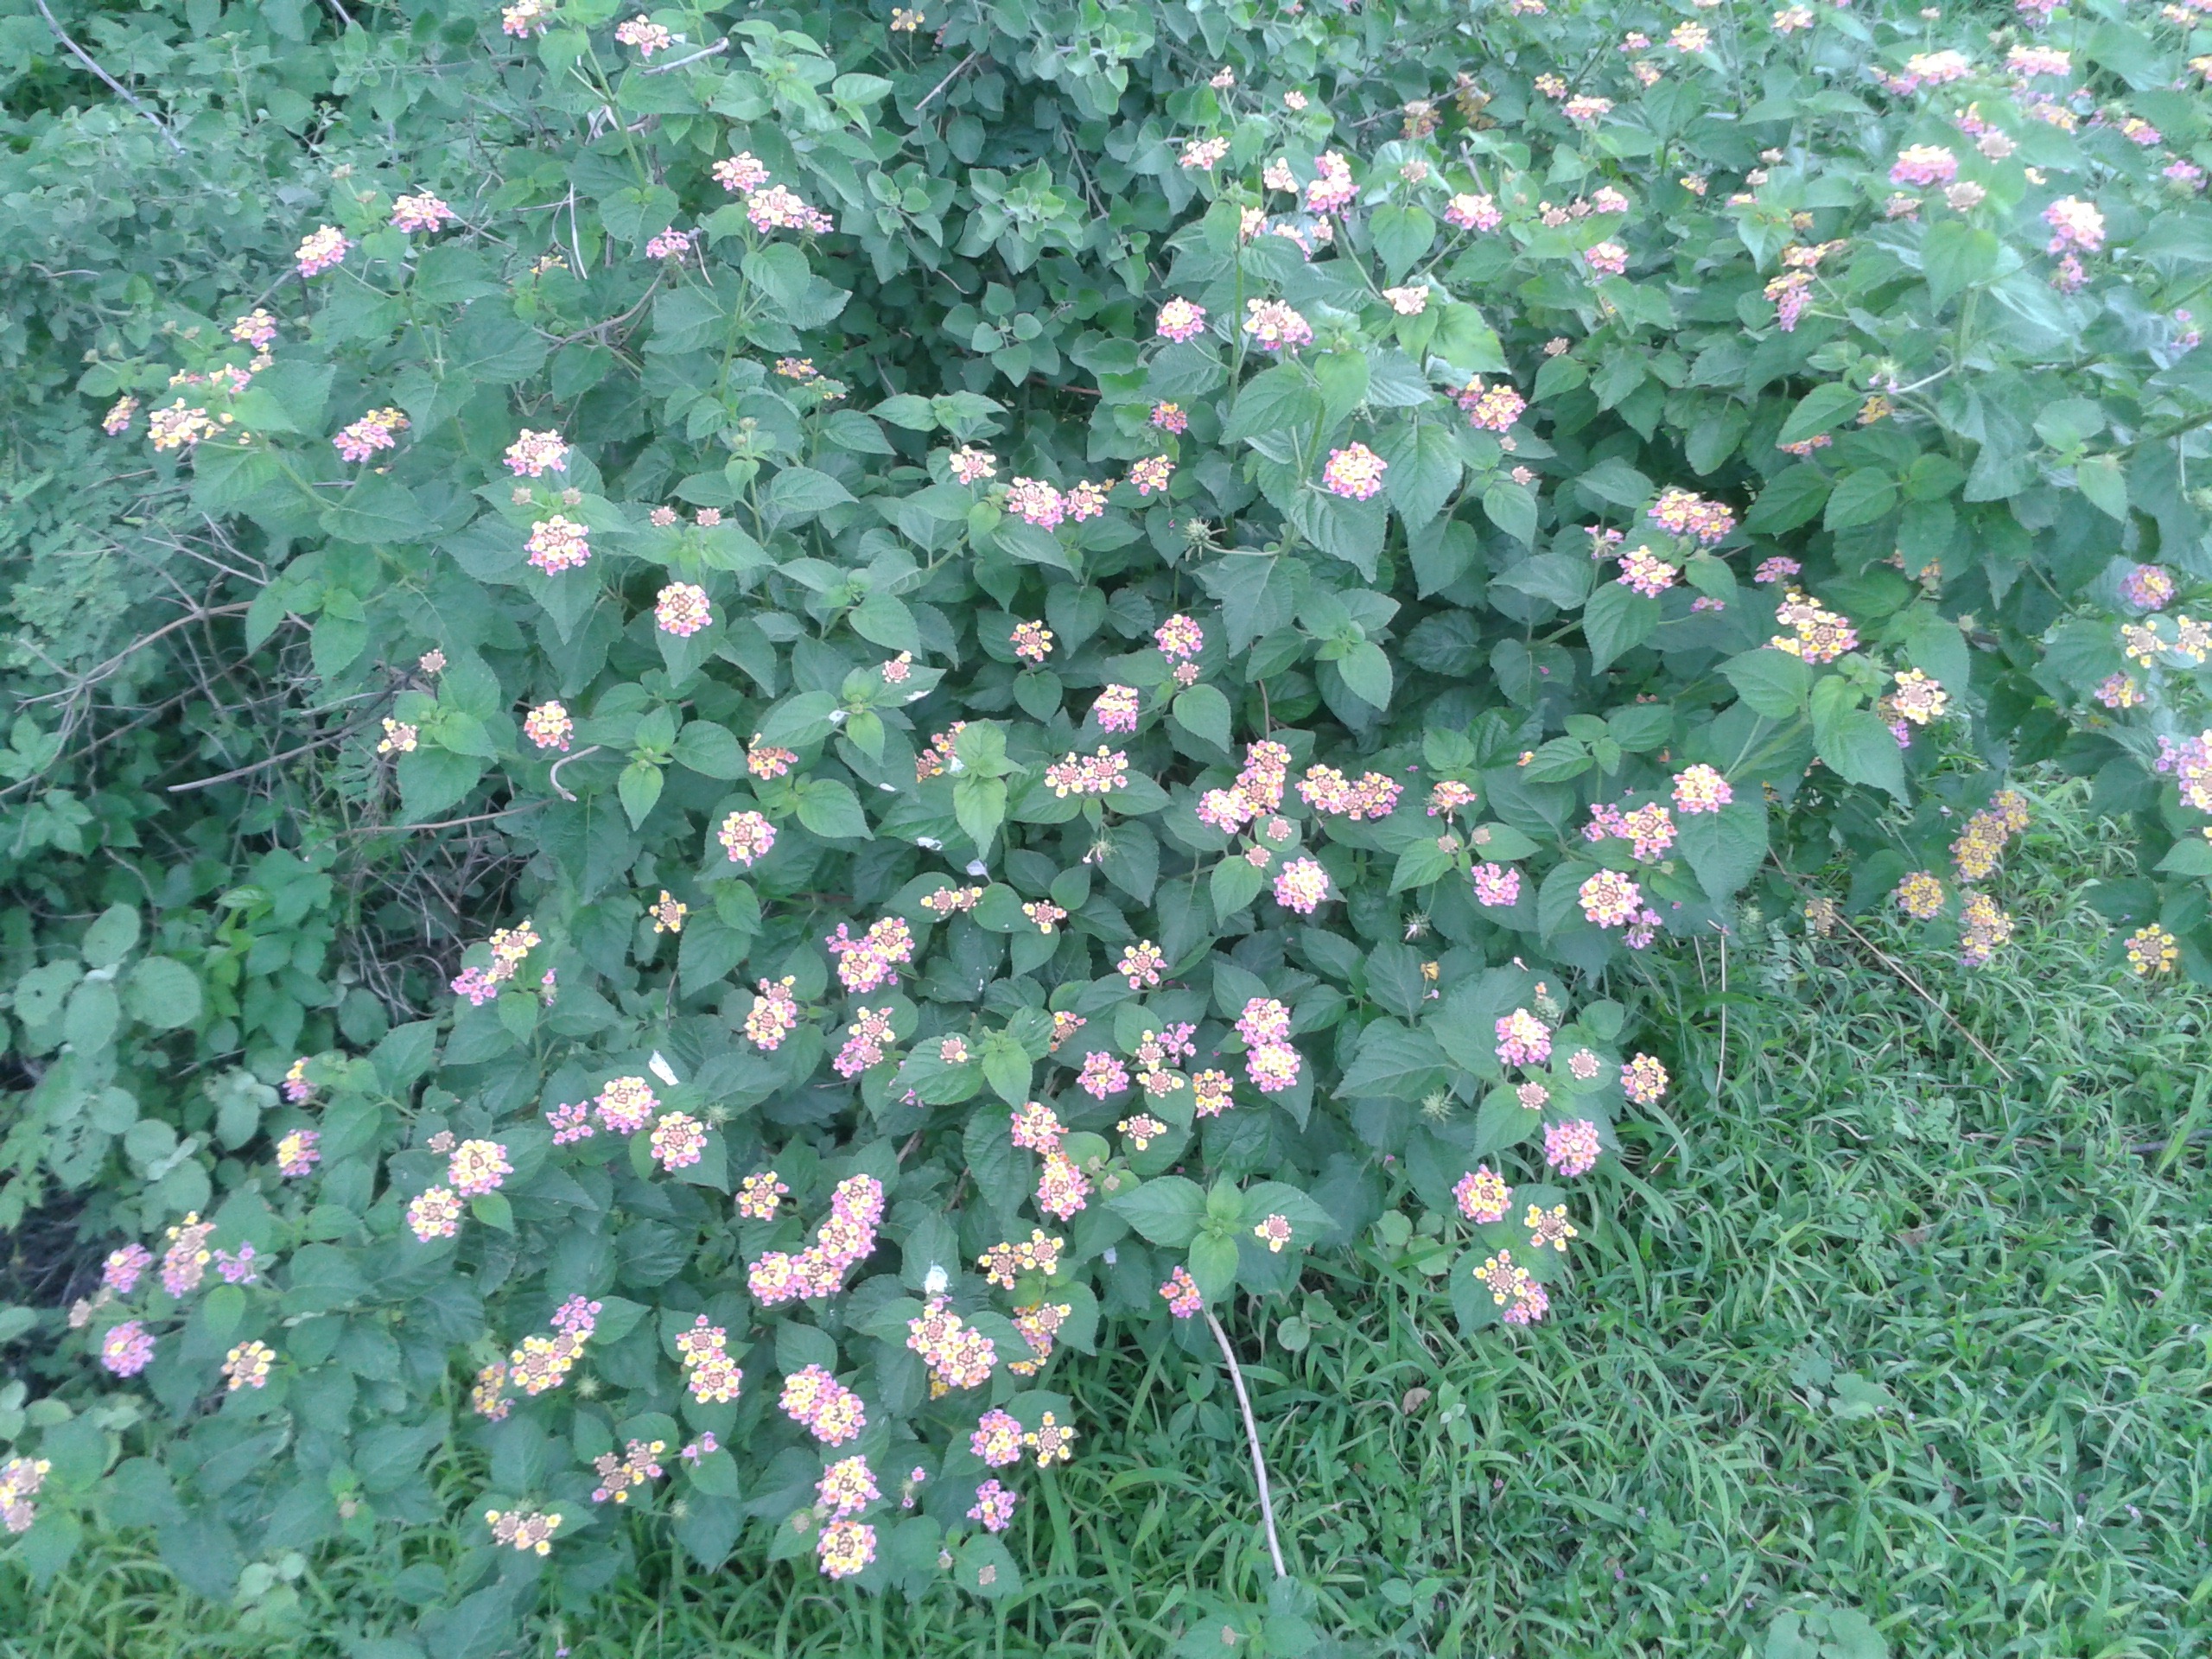
plant, flower, rose, botany, shrub, groundcover, flowering plant, annual plant, land plant, rosa rubiginosa